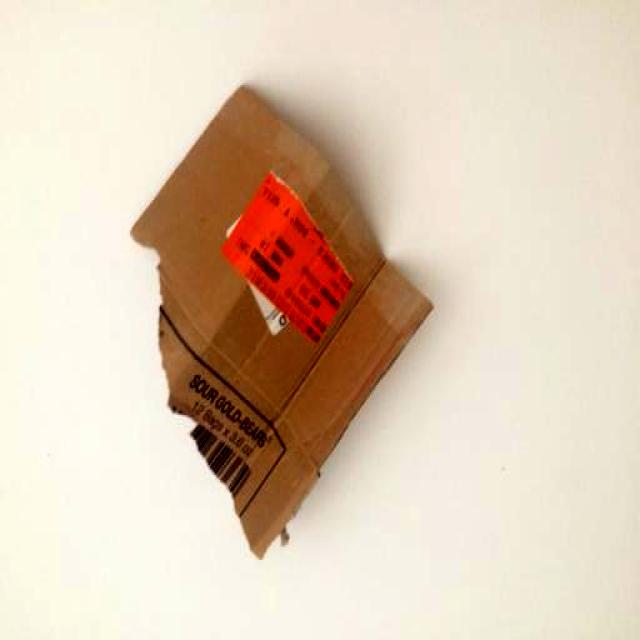
Label: Cardboard